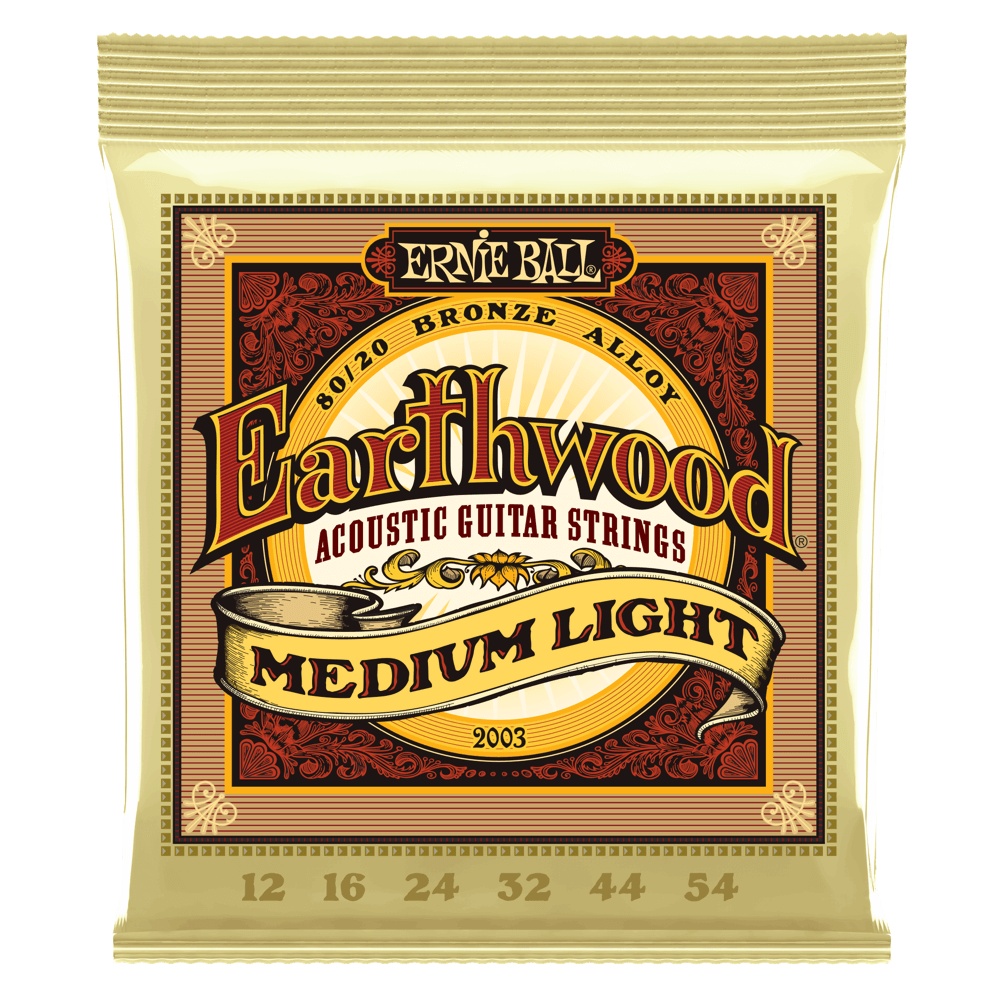
Ernie Ball 2003 Earthwood Medium/Light 80/20 Bronze Acoustic Guitar Strings 12-54
Ernie Ball Earthwood 80/20 Bronze Acoustic Guitar Strings are made from 80% copper, 20% zinc wire wrapped around hex shaped brass plated steel core wire. These acoustic guitar strings provide a crisp, ringing sound with pleasing overtones. .012, .016, .024w, .032, .044, .054
Brand: Ernie-Ball
Category: Arts & Entertainment > Hobbies & Creative Arts > Musical Instrument & Orchestra Accessories > String Instrument Accessories > Guitar Accessories > Guitar Strings > Acoustic Guitar Strings